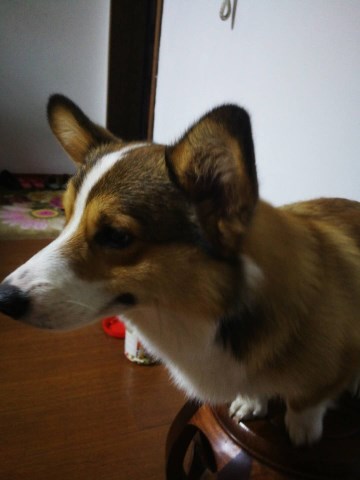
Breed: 2909-n000116-Cardigan